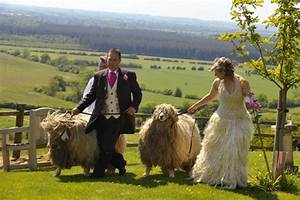
Label: pecora